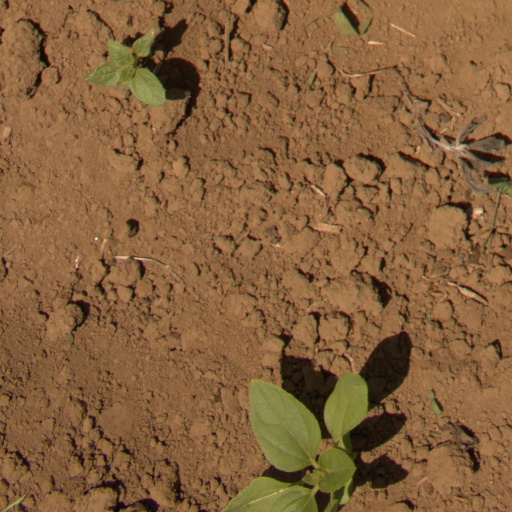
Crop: Jerusalem artichoke